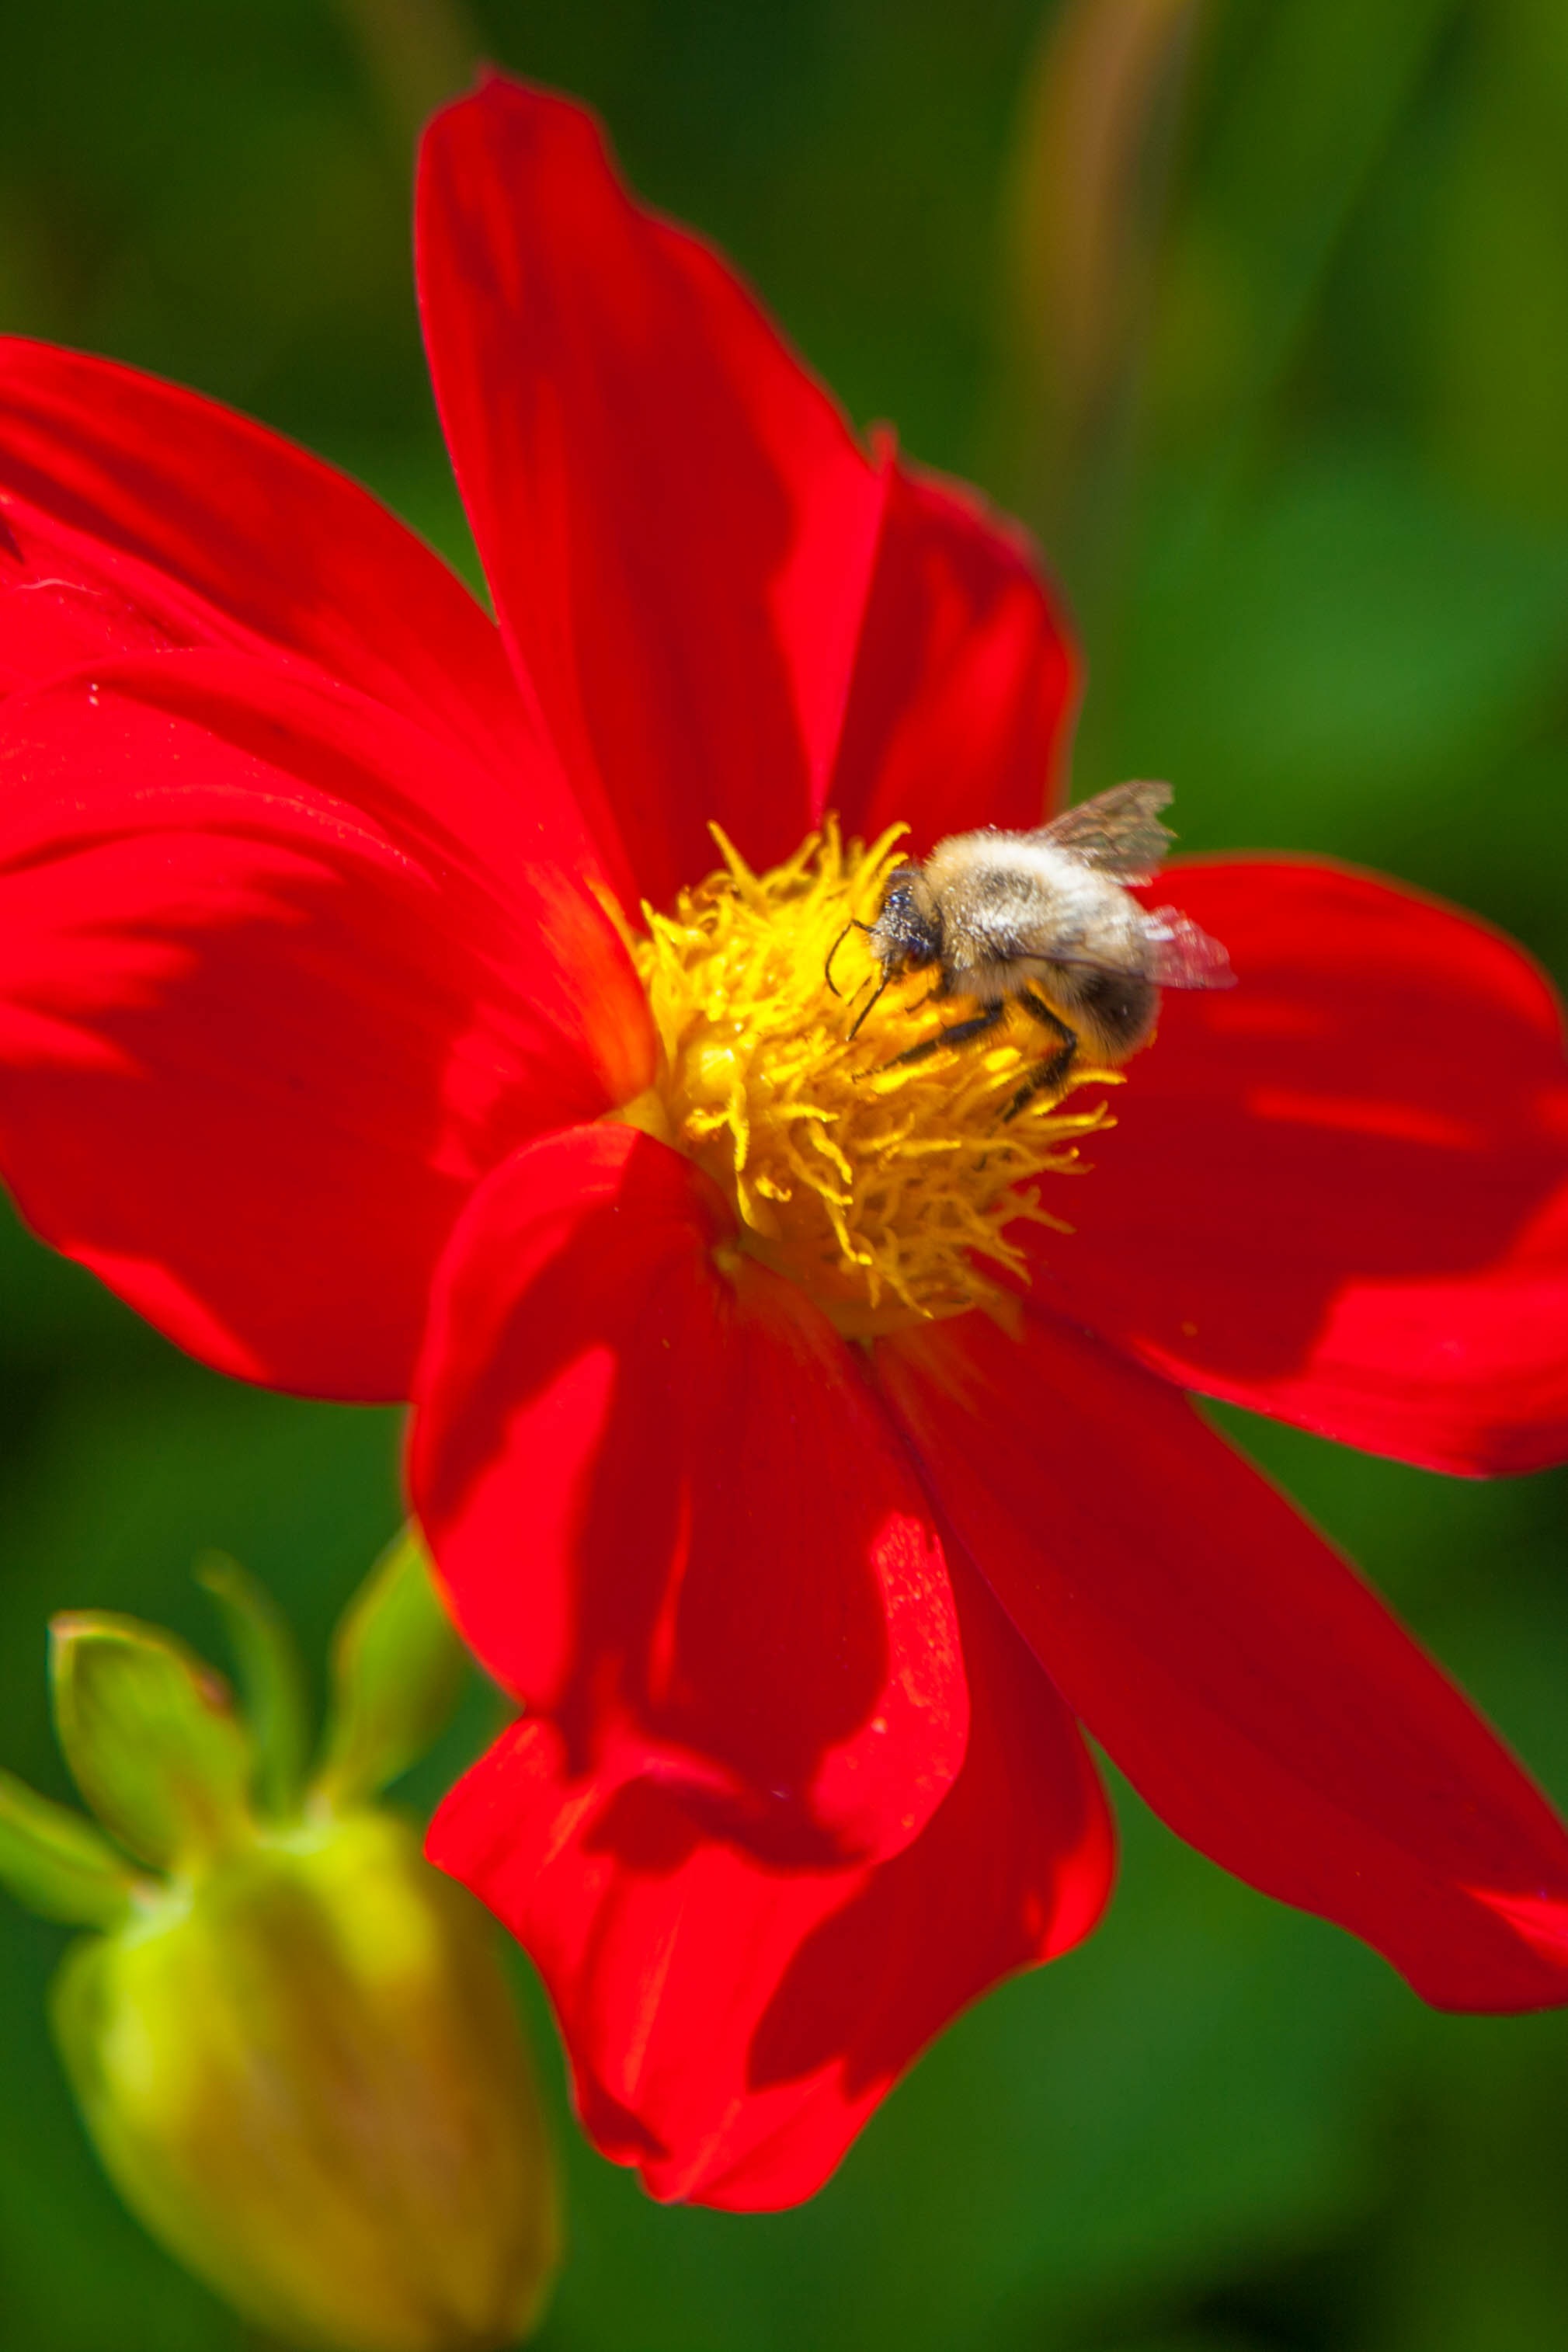
blossom, plant, photography, flower, petal, summer, pollen, insect, closeup, flora, invertebrate, wildflower, close up, bumblebee, nectar, macro photography, flowering plant, land plant